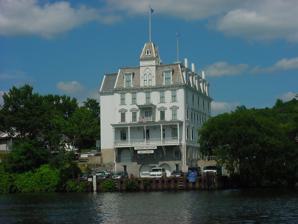
Building: Goodspeed Musicals
Country: United States of America
Year built: 1877
Theatre in East Haddam, Connecticut, United States Goodspeed Opera House The Goodspeed Opera House from the Connecticut River Address 6 Main Street East Haddam , Connecticut United States Owner Goodspeed Musicals Type Regional theatre Construction Opened October 24, 1877 Reopened June 8, 1963 Website www .goodspeed .org Goodspeed Opera House U.S. National Register of Historic Places U.S. Historic district Contributing property Coordinates 41°27′6.33″N 72°27′45.06″W / 41.4517583°N 72.4625167°W / 41.4517583; -72.4625167 Built 1876-77 Architect Jabez Comstock Part of East Haddam Historic District ( ID83001273 ) NRHP reference No. 71000901 Significant dates Added to NRHP July 30, 1971 Designated CP April 29, 1983 Goodspeed Musicals is a non-profit organization dedicated to the preservation and advancement of musical theater and the creation of new works, located in East Haddam, Connecticut . Its landmark Goodspeed Opera House is a distinctive feature of the view from the Connecticut River and is the birthplace of some of the world's most famous musicals, including Annie , Man of La Mancha , and Shenandoah . Goodspeed Musicals also includes the Norma Terris Theatre in Chester as well as several writing and performing seminars. Goodspeed Musicals is considered one of the foremost regional theaters in the United States to date producing 250 musicals, over 70 world premieres, and sending 21 productions to Broadway.  Goodspeed Musicals is the first regional theatre in America to earn two special Tony Awards , one in 1980 for outstanding contributions to the American musical and a second in 1995 for distinguished achievement for a regional theatre. Goodspeed Opera House Goodspeed Opera House staircase The Opera House was originally built by a local merchant and banker, William Henry Goodspeed.  Construction began in 1876 and finished in 1877. Despite the name, it was not in fact an opera house , but rather a venue for presenting plays. Its first play, Charles II , opened on October 24, 1877. After William Goodspeed's death in 1882, the opera house fell into disrepair, facing a series of less glamorous uses—from a militia base during World War I to a general store and a Department of Transportation storage facility. The building is unique for a theater.  The theater itself is actually located on the top two floors of the building, making for interesting and sometimes difficult scenery and show load-ins.  Scenery is loaded-in from the dock area up a vacant elevator shaft that is now outfitted with a winch system to haul the scenery up to the stage level.  Much care has to be taken in order to get the scenery up the shaft without scratching or ruining the scenery.  One story told around Goodspeed is that while loading in the scenery for Annie's original pre-Broadway run, a strong gust of wind took a large piece of scenery out of the hands of the loaders and blew it into the Connecticut River. Goodspeed Musicals Goodspeed Musicals was formed in 1959 by a group of concerned citizens after the state of Connecticut had condemned the building. The state agreed to sell the building to the group for one dollar, provided they acquire enough funding to restore and maintain it. The restoration project took nearly four years, and the Goodspeed Opera House was rededicated on June 8, 1963.  The first performance in the new opera house was Oh, Lady! Lady! Under the direction of Michael P. Price from 1968 to 2014, and Michael Gennaro since 2014, Goodspeed Musicals has sent 19 productions to Broadway. Goodspeed productions have won more than a dozen Tony Awards , while Goodspeed Musicals itself has won two special Tonys, one for outstanding contributions to American Musicals and the other for outstanding achievement by a regional theatre. Goodspeed Musicals also pursues its mission through the Max Showalter Center for Education in Musical Theatre, which offers internships and new writers' residency programs. Their Arts Education Collaboration provides art-education programs for underserved Connecticut youth. Goodspeed's annual Festival of New Musicals features students from the Hartt School and the Boston Conservatory performing staged readings of new musicals, seminars, a symposium and cabaret performances.  Each winter, Goodspeed also hosts the Johnny Mercer Foundation Writers Grove , a retreat for theater writers. Critic fellows from the Eugene O'Neill Theater Center in Waterford, CT travel to the Goodspeed each summer to practice reviewing full productions. Goodspeed Musicals is also home to the Scherer Library of Musical Theatre , which houses the largest musical theatre research facility in the United States. They have also built state-of-the-art production facilities including scenery shops, costume shops and a large costume storage facility. Goodspeed Costume Rentals houses the premier costume collection on the East Coast. More than 250,000 items are available to rent for professional and amateur productions, featuring costumes from Tony-winning Broadway designers such as William Ivey Long , Gregg Barnes , Catherine Zuber , Willa Kim , Florence Klotz , Linda Cho , Anthony Powell , and more. Tours of many of the Goodspeed facilities can be scheduled in advance for a small fee.  Tickets to the opera house or theatre productions should be ordered in advance as most performances in the relatively small theater sell-out quickly. Norma Terris Theatre In 1984, Goodspeed Musicals added a second performance venue—the Norma Terris Theatre —in nearby Chester, Connecticut , occasionally referred to as the Goodspeed-At-Chester.  While the main stage presents a mixture of revivals and new musicals as part of its 3 production season, The Norma Terris presents exclusively new musicals each season.  Several original musicals debuted there or at the opera house before going on to Broadway and winning Tony Awards . See also Connecticut portal National Register of Historic Places listings in Middlesex County, Connecticut References